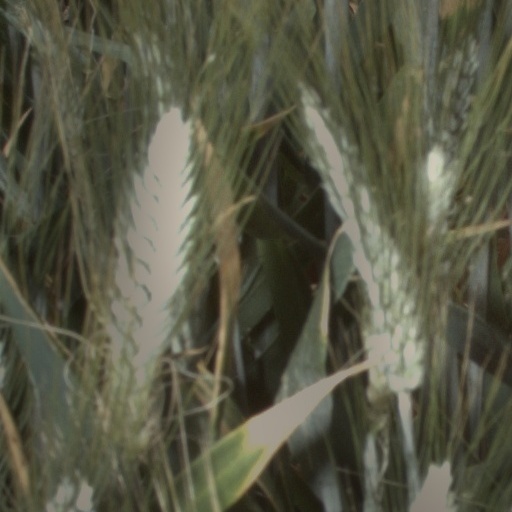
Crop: wheat